Mausam Ikrar Ke Do Pal Pyar Ke

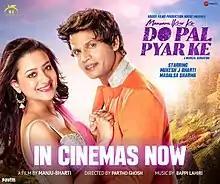
Theatrical poster

Mausam Ikrar Ke Do Pal Pyaar Ke is a 2018 Indian romantic drama film directed by Partho Ghosh. It is produced by Manju Bharti, with cast of Mukesh J Bharti, Madalsa Sharma and Avinash Wadhawan in lead roles. Whereas Arun Bakshi, Manju Bharti, Deepu Shrivastav and Neelu Kohli are in supporting roles. The film is based on a love story of Amar and Anjali.